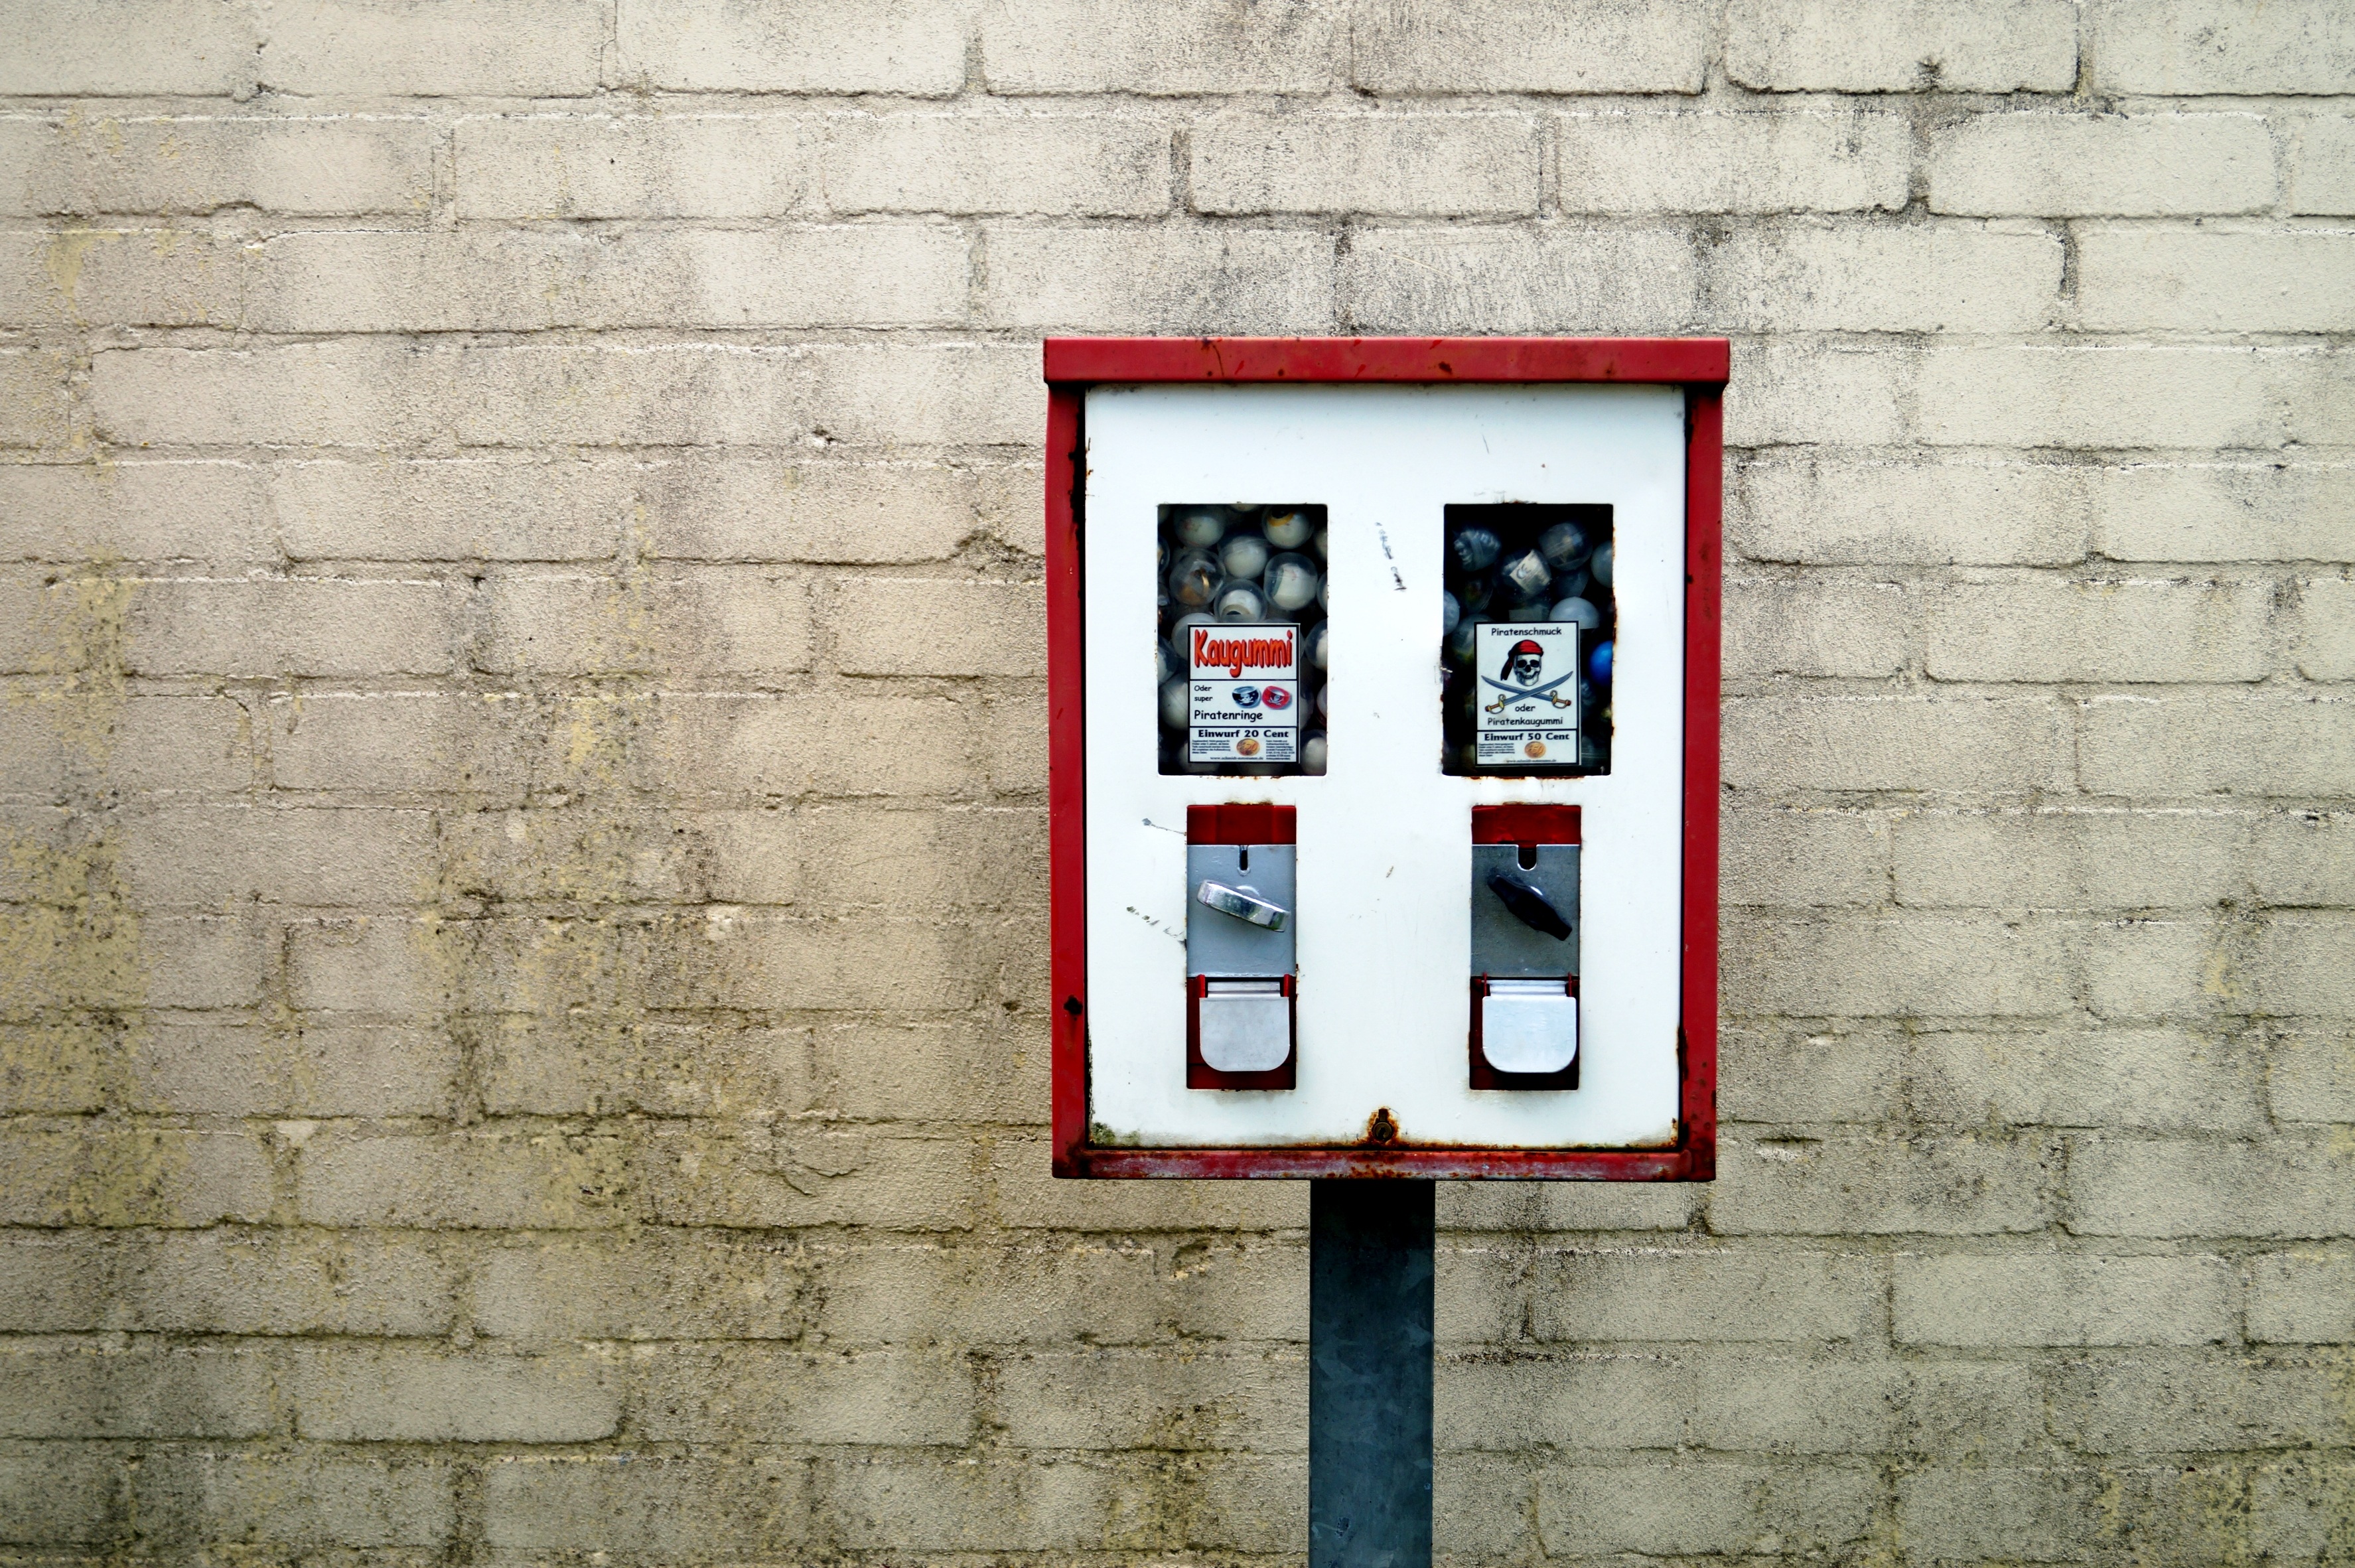
white, street, retro, window, number, old, wall, sign, red, color, facade, street sign, signage, lighting, door, art, shape, automatic, sweetness, nibble, chewing gum, childhood memory